Antonio María Oriol Urquijo

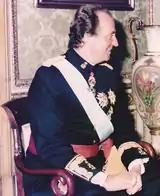
Juan Carlos, 1980s

Having lost all seats in party and state structures in 1979 Oriol became a political retiree. However, he remained engaged in ex-combatant organization and in 1980 acted as president during the congress of , a short-lived centre-right amalgam. Some historians claim he was active behind the scenes when mounting “operación De Gaulle”, allegedly a plan to topple Suarez and replace him with a military leader; Oriol was reportedly “centro neurálgico de la conspiración”. In aftermath of the failed coup d’état of 1981 some media identified him as political sponsor of Antonio Tejero; Oriol sued them for libel. Others speculated that with Oriol's record of longtime promoter and supporter of Juan Carlos, his taking part in the conspiracy was unlikely.